Jugni Chali Jalandhar

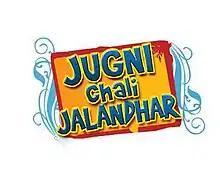
Promotional logo

Jugni Chali Jalandhar is an Indian television comedy series that premiered on 29 September 2008 on Sony SAB.